Keeshond

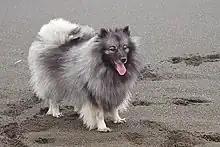
Keeshond

Like most spitz-type dogs, the Keeshond has a dense double coat, with a thick ruff around the neck. Typically, the males of this breed will have a thicker, more pronounced ruff than the females. The body should be abundantly covered with long, straight, harsh hair standing well out from a thick, downy undercoat. The hair on the legs should be smooth and short, except for a feathering on the front legs and "trousers" on the hind legs. The hair on the tail should be profuse, forming a rich plume. The head, including muzzle, skull, and ears, should be covered with smooth, soft, short hair—velvety in texture on the ears. The coat must not part down the back.